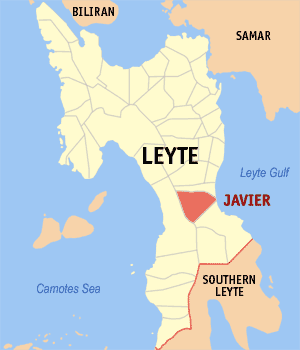
Javier est une municipalité de la province de Leyte, aux Philippines.